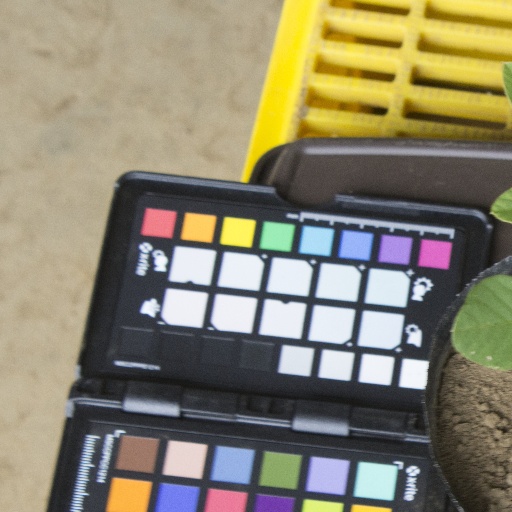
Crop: soybean